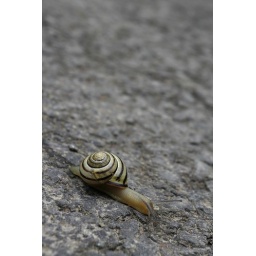
It's so wet here the snails cross the road in the middle of the day...